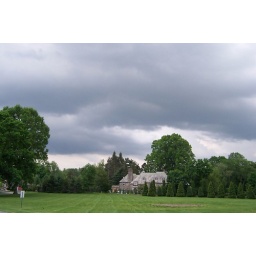
there used to be a really big tree where that brown spot in the middle is